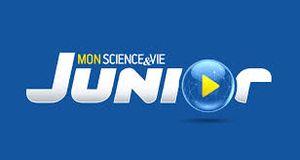
logo mon science et vie junior
Mon Science & Vie Junior est une chaîne de télévision thématique française dédiée à l'univers des sciences de la vie et de la Terre pour les enfants et adolescents.